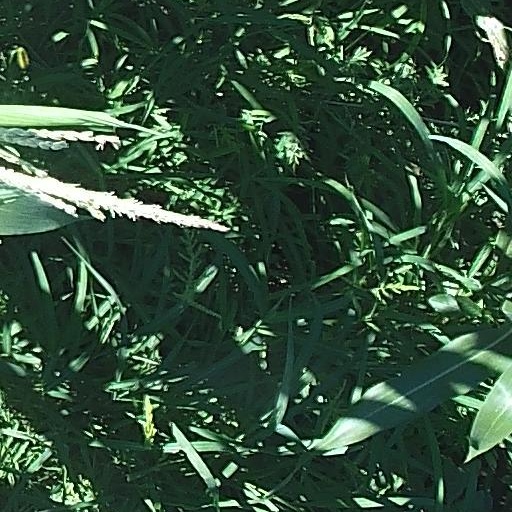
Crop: maize; corn